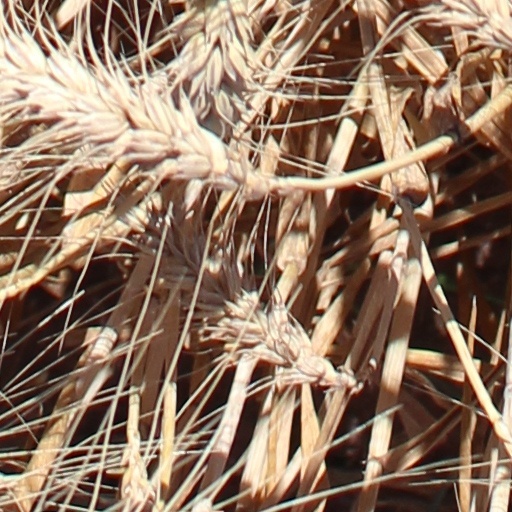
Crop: wheat